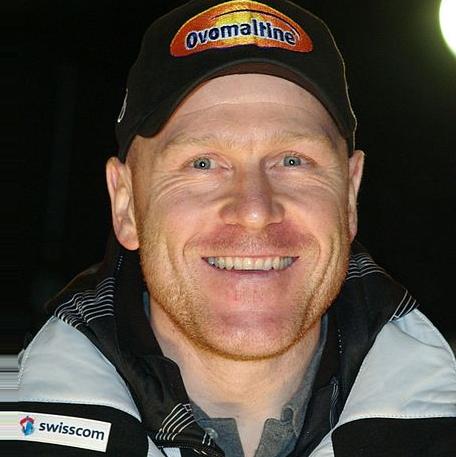
Age: 36